2018 World Series

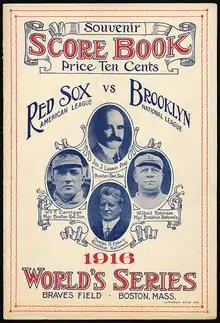
A scorebook from the 1916 World Series

Red Sox manager Alex Cora and Dodgers manager Dave Roberts were teammates on the Dodgers in 2002, 2003, and 2004. Although they did not play together on the Red Sox, both managers played and won a World Series championship with Boston—Roberts in 2004 and Cora in 2007. This was the first World Series with two managers of color; additionally, both managers were born outside the contiguous United States, as Cora was born in Puerto Rico and Roberts in Japan.